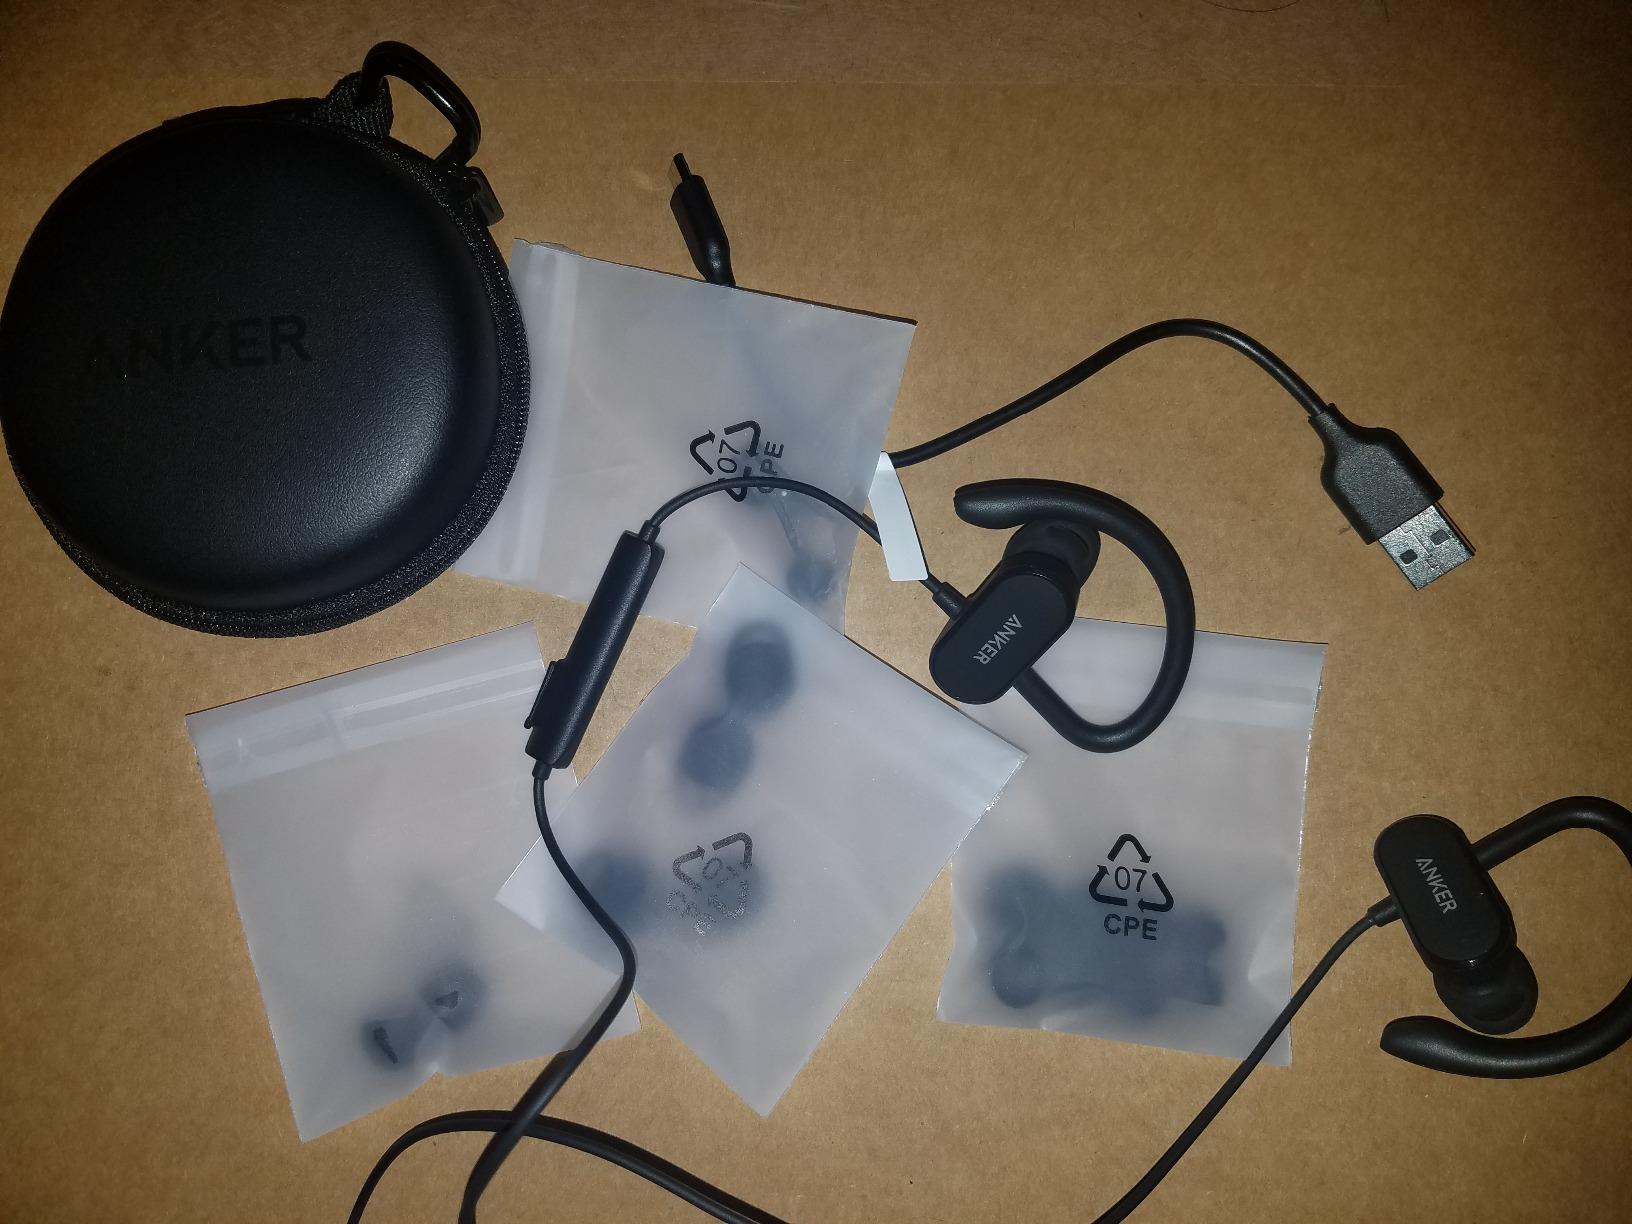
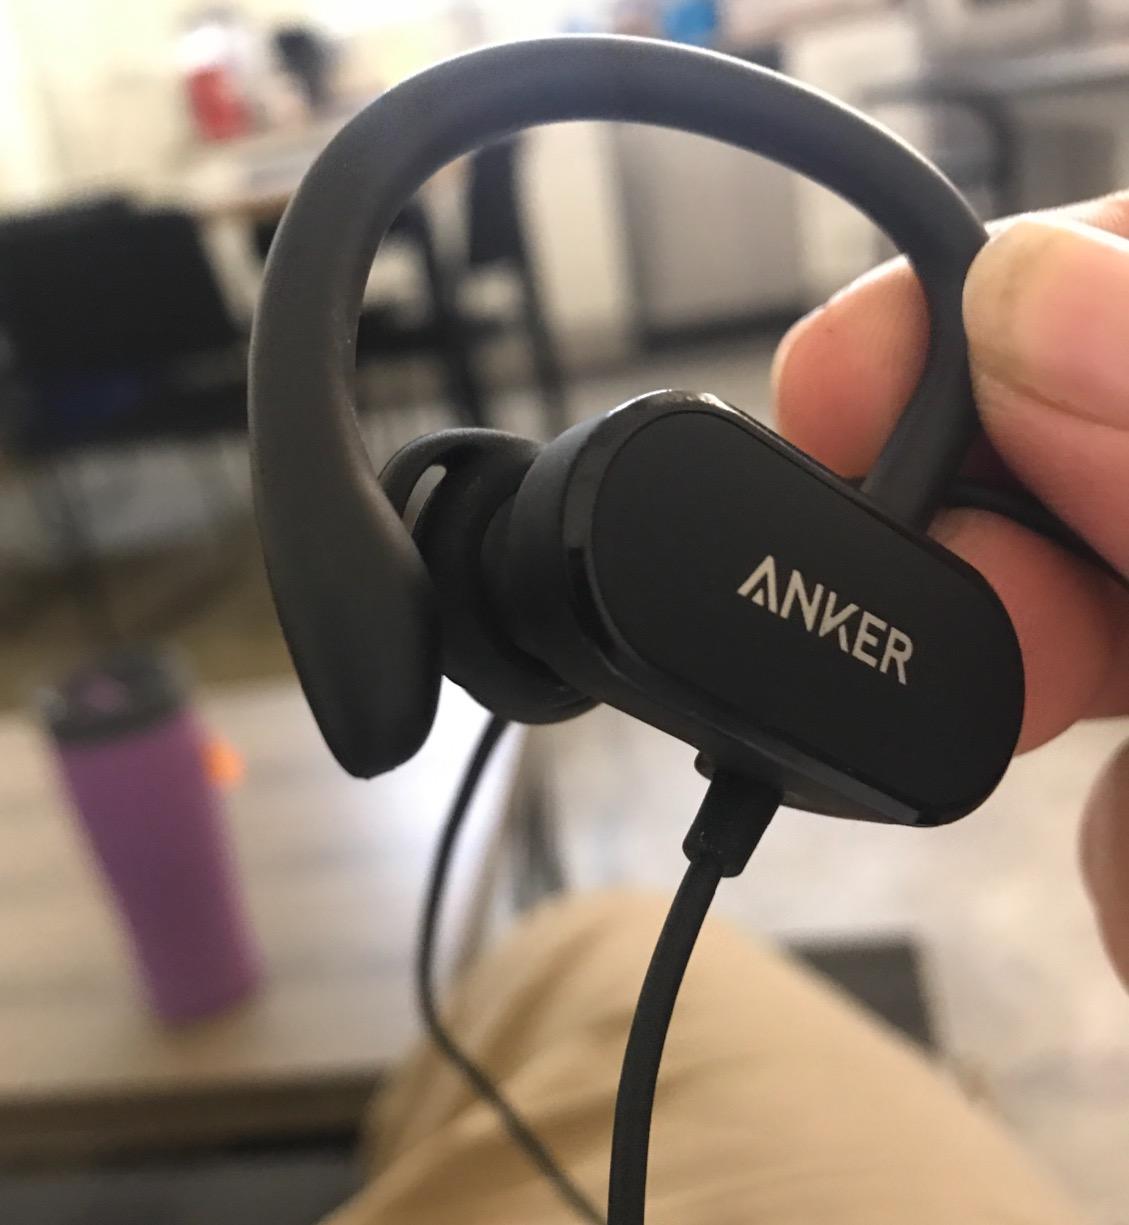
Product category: headphones
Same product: yes